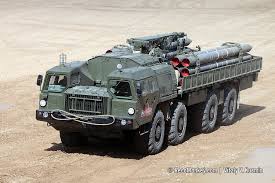
Label: Self Propelled Artillery